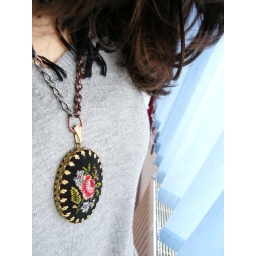
the girl in the mirror - 2